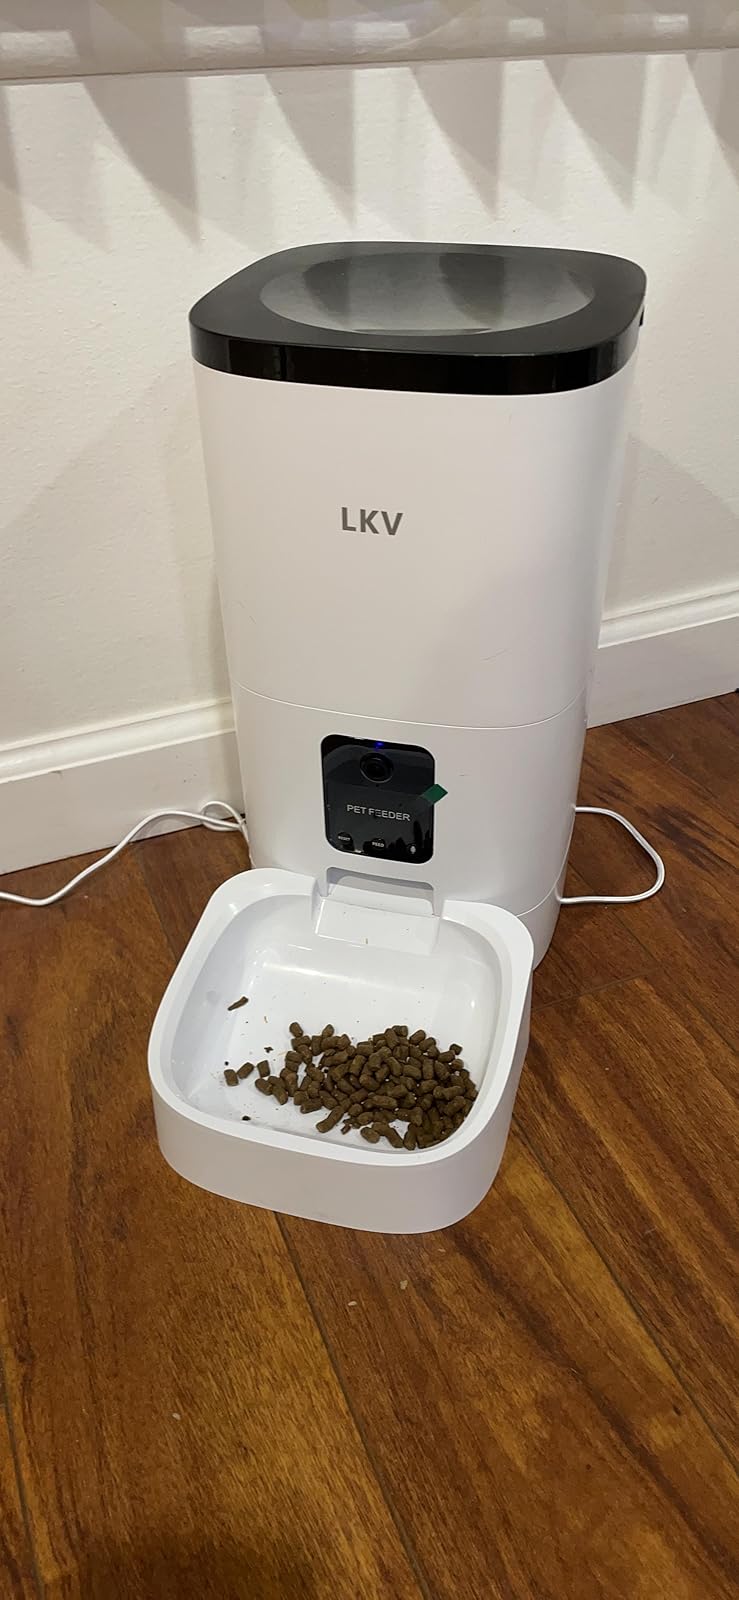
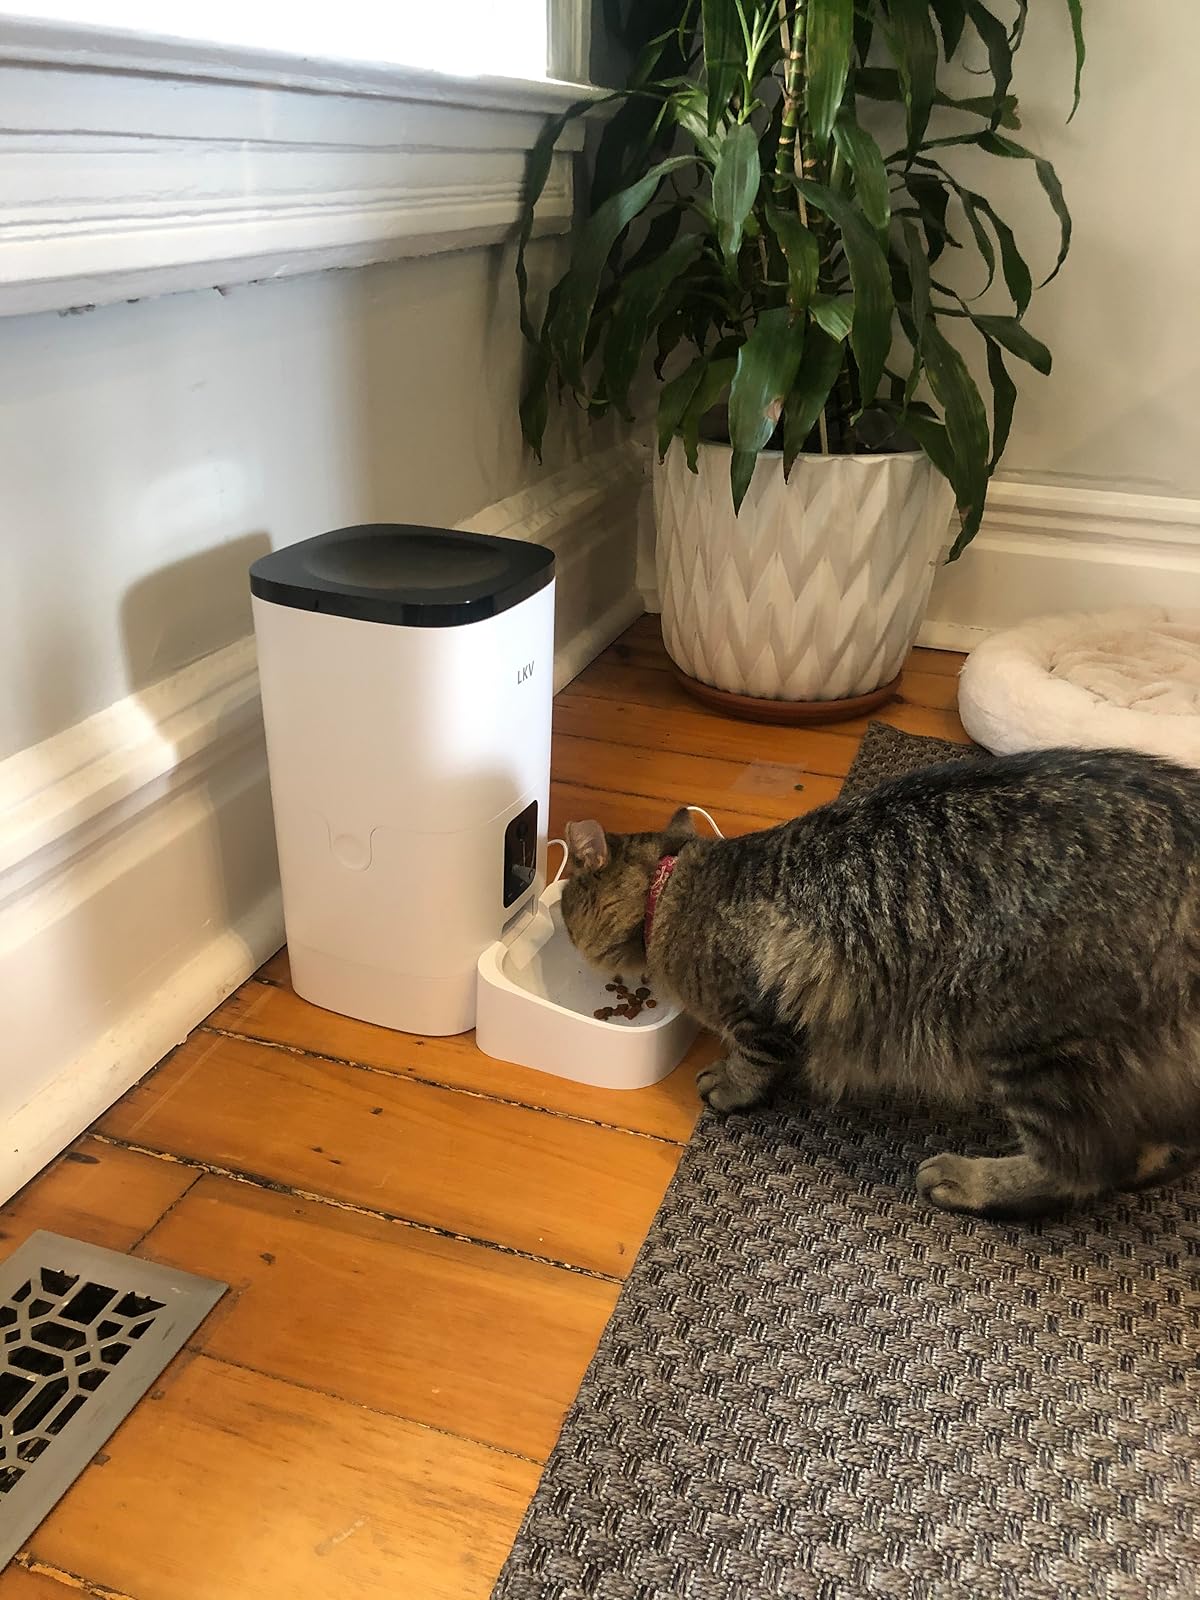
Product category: items_feeder
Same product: yes